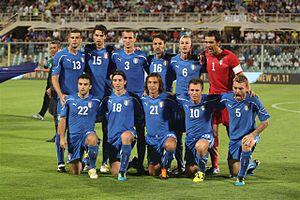
L'équipe d'Italie de football participe aux éliminatoires de l'Euro 2012.